Wignacourt Aqueduct

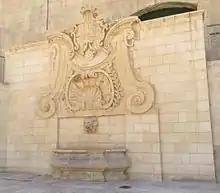
"Omnibus Idem" fountain

Another fountain was located at Valletta's marina, just outside Del Monte Gate and near the fish market. It was depicted in a landmark view of Valletta in 1664.